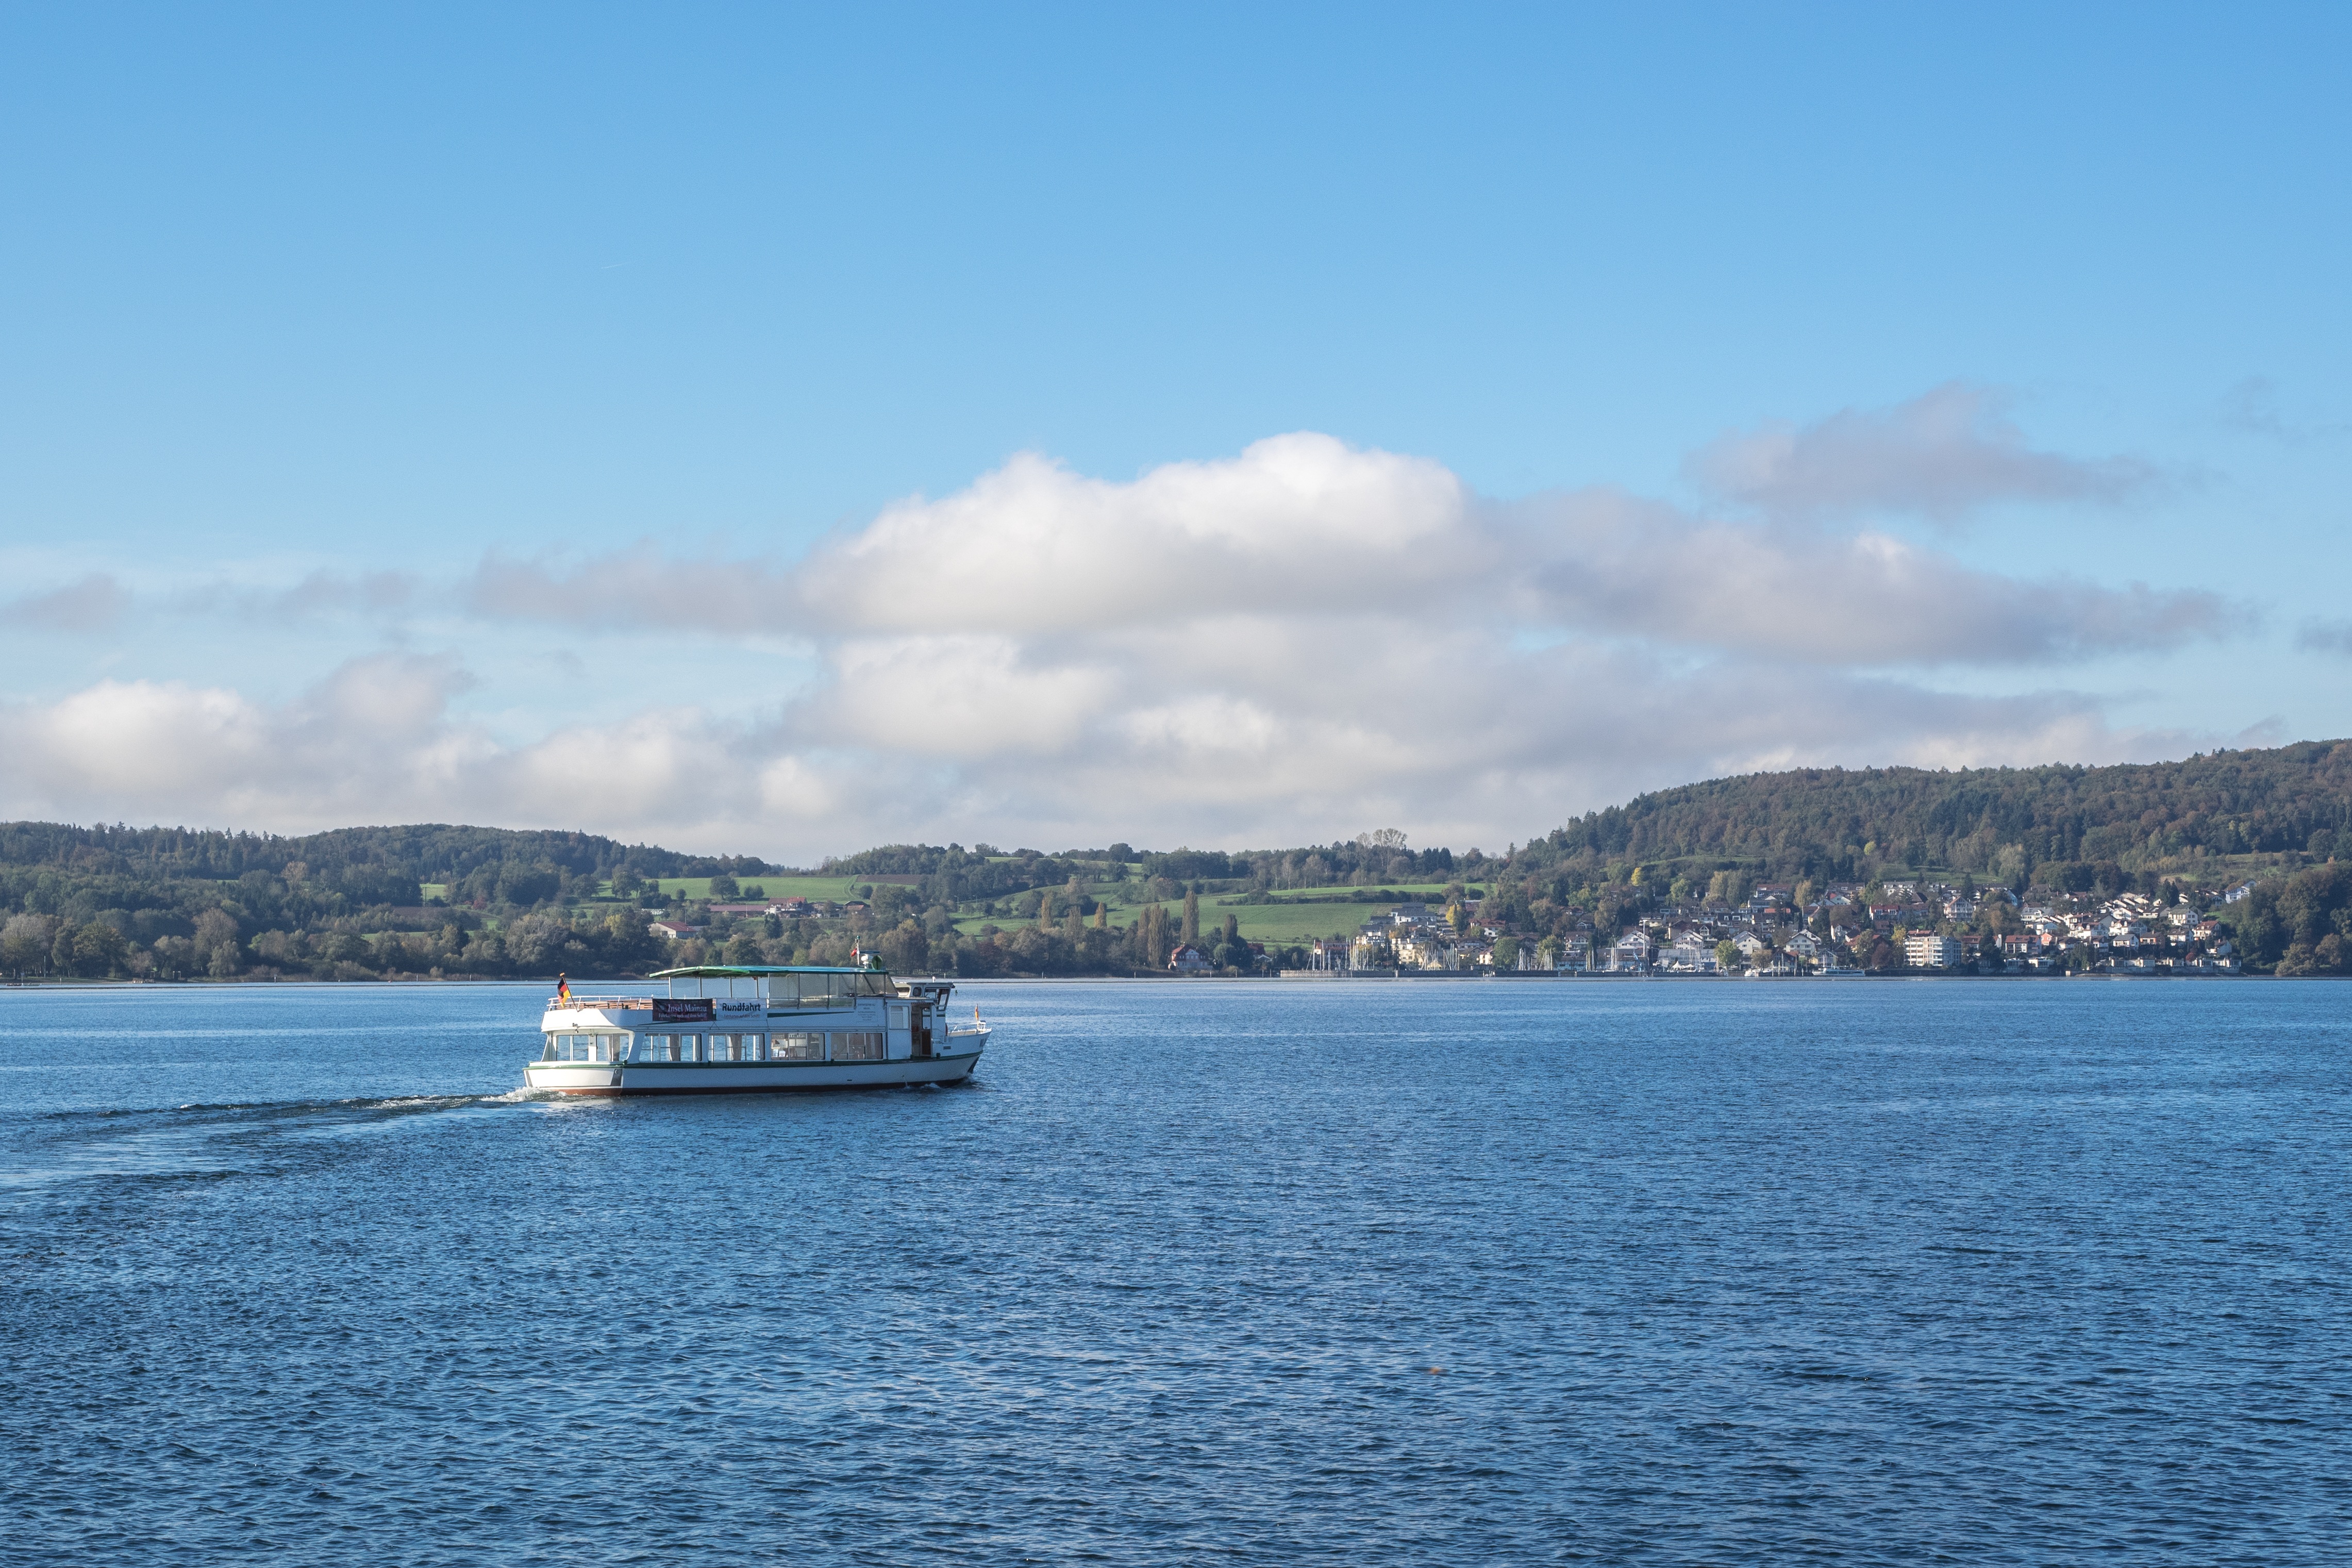
sea, coast, horizon, boat, shore, lake, vacation, boot, vehicle, holiday, bay, island, harbor, fjord, rest, reservoir, tourism, ferry, channel, loch, berlingen, lake constance, passenger ship